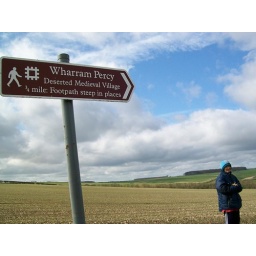
Malton, North Yorkshire, England. Walking with host parents through a deserted medieval village, host mother standing by a sign